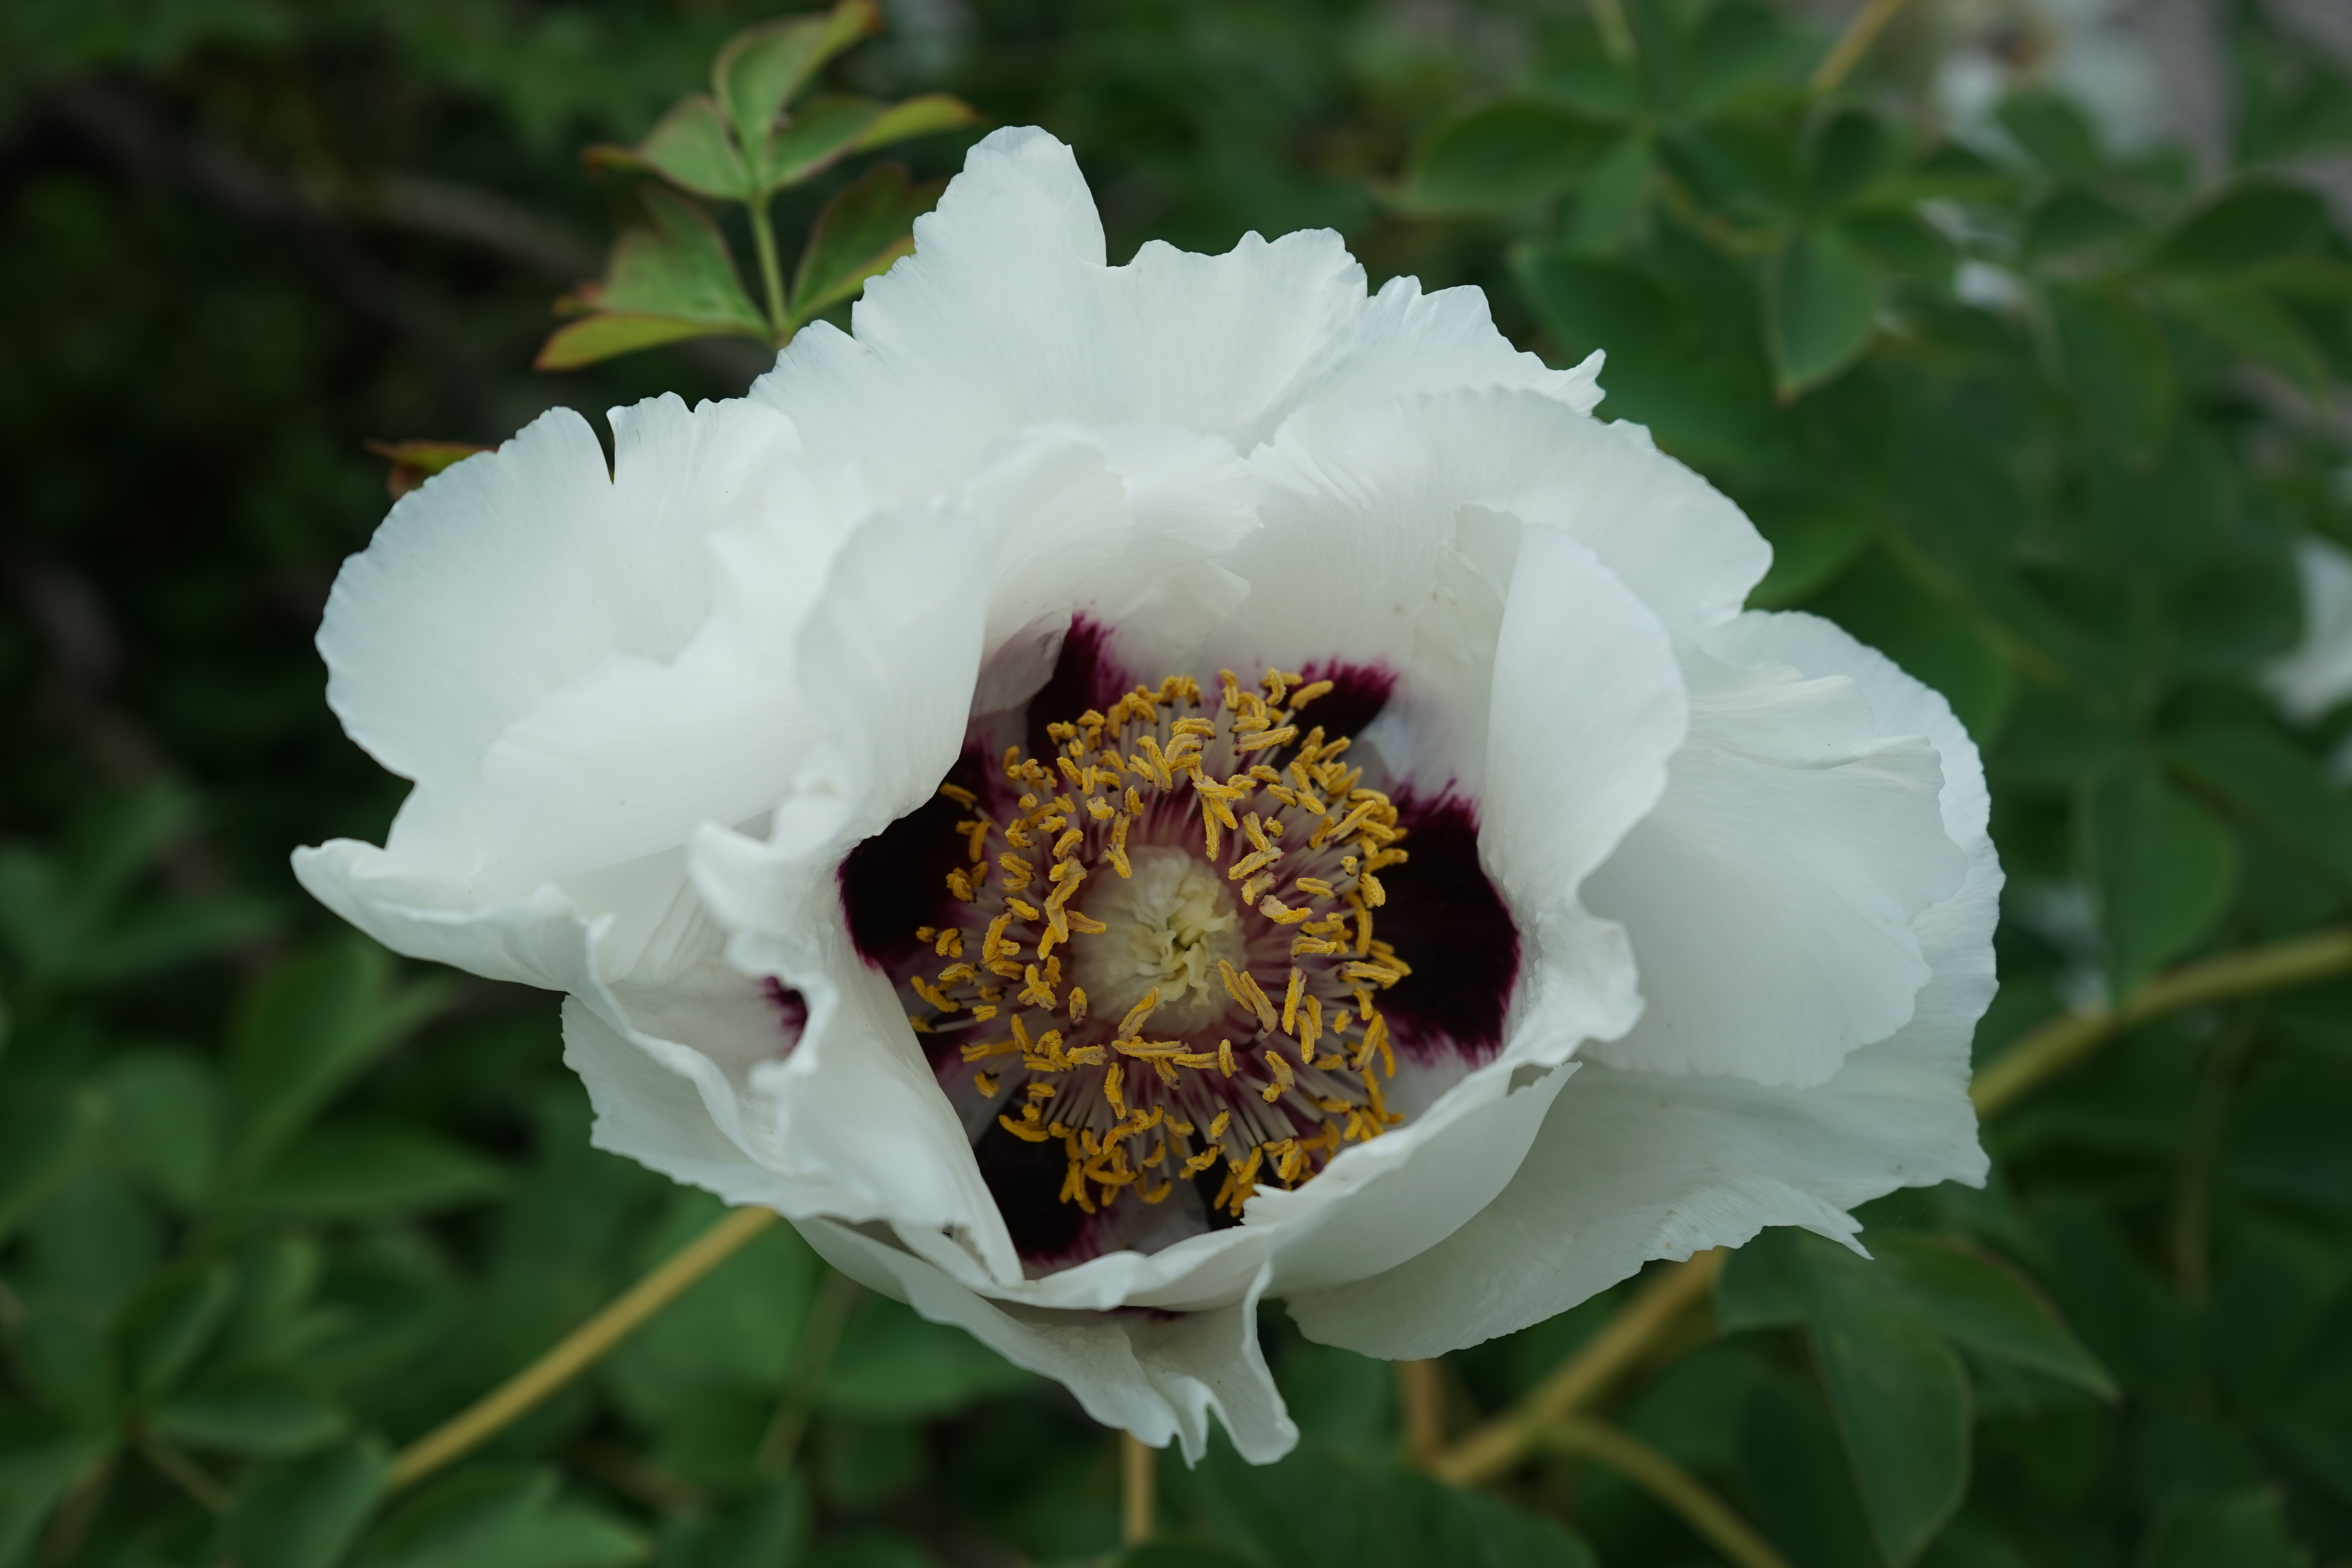
blossom, plant, flower, petal, botany, close, flora, peony, flowering plant, flower blossom, land plant